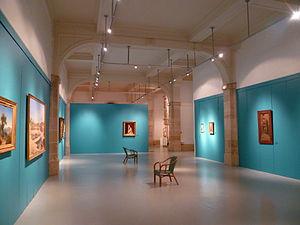
Une salle du Musée Saint-Loup de Troyes (Aube, France).
Le musée des beaux-arts et d'archéologie de la ville de Troyes en Champagne-Ardenne, officiellement appelé musée Saint-Loup, est le principal musée d'art et d'archéologie de la ville avec le musée d'art moderne.